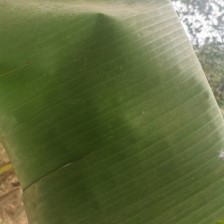
Label: healthy